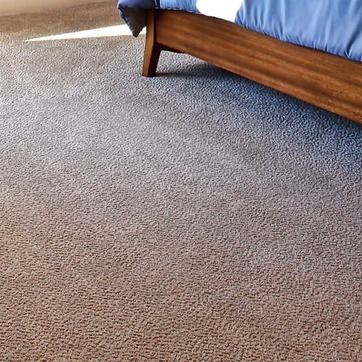
Material: carpet